Russ Kun

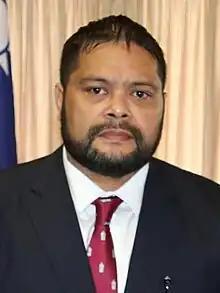
Kun in 2023

Russ Joseph Kun (born 8 September 1975) is a Nauruan politician who served as President of Nauru from being elected in the 2022 presidential election to October 2023.